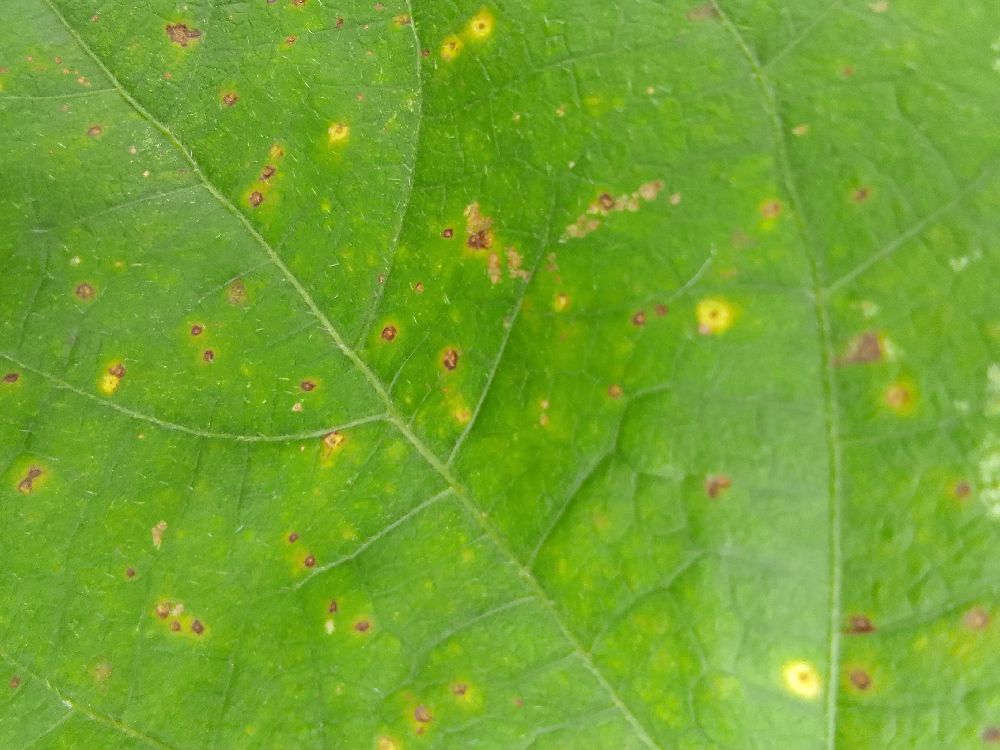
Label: rust